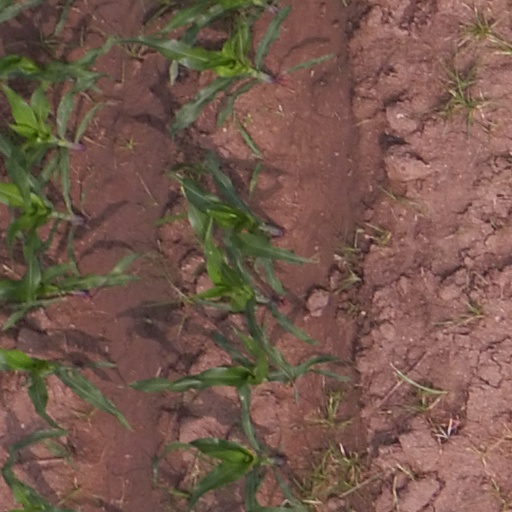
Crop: maize; corn